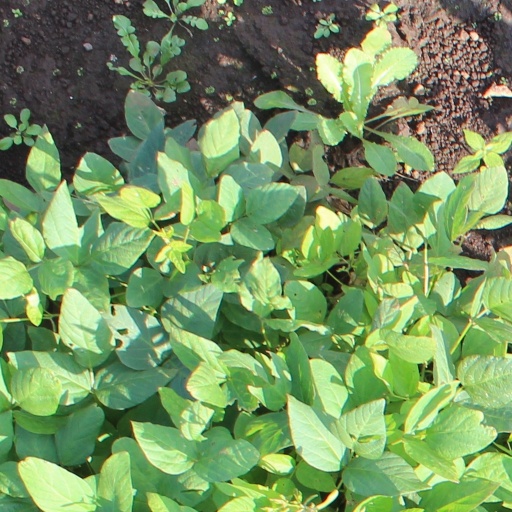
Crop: soybean